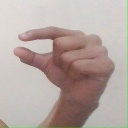
अक्षर: ग